Cinema of the United States

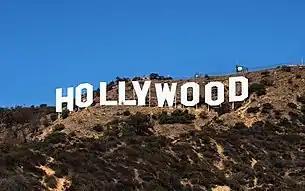
The Hollywood Sign in the Hollywood Hills, often regarded as the symbol of the American film industry

The film industry of the United States, primarily associated with major film studios collectively referred to as Hollywood, has significantly influenced the global film industry since the early 20th century.